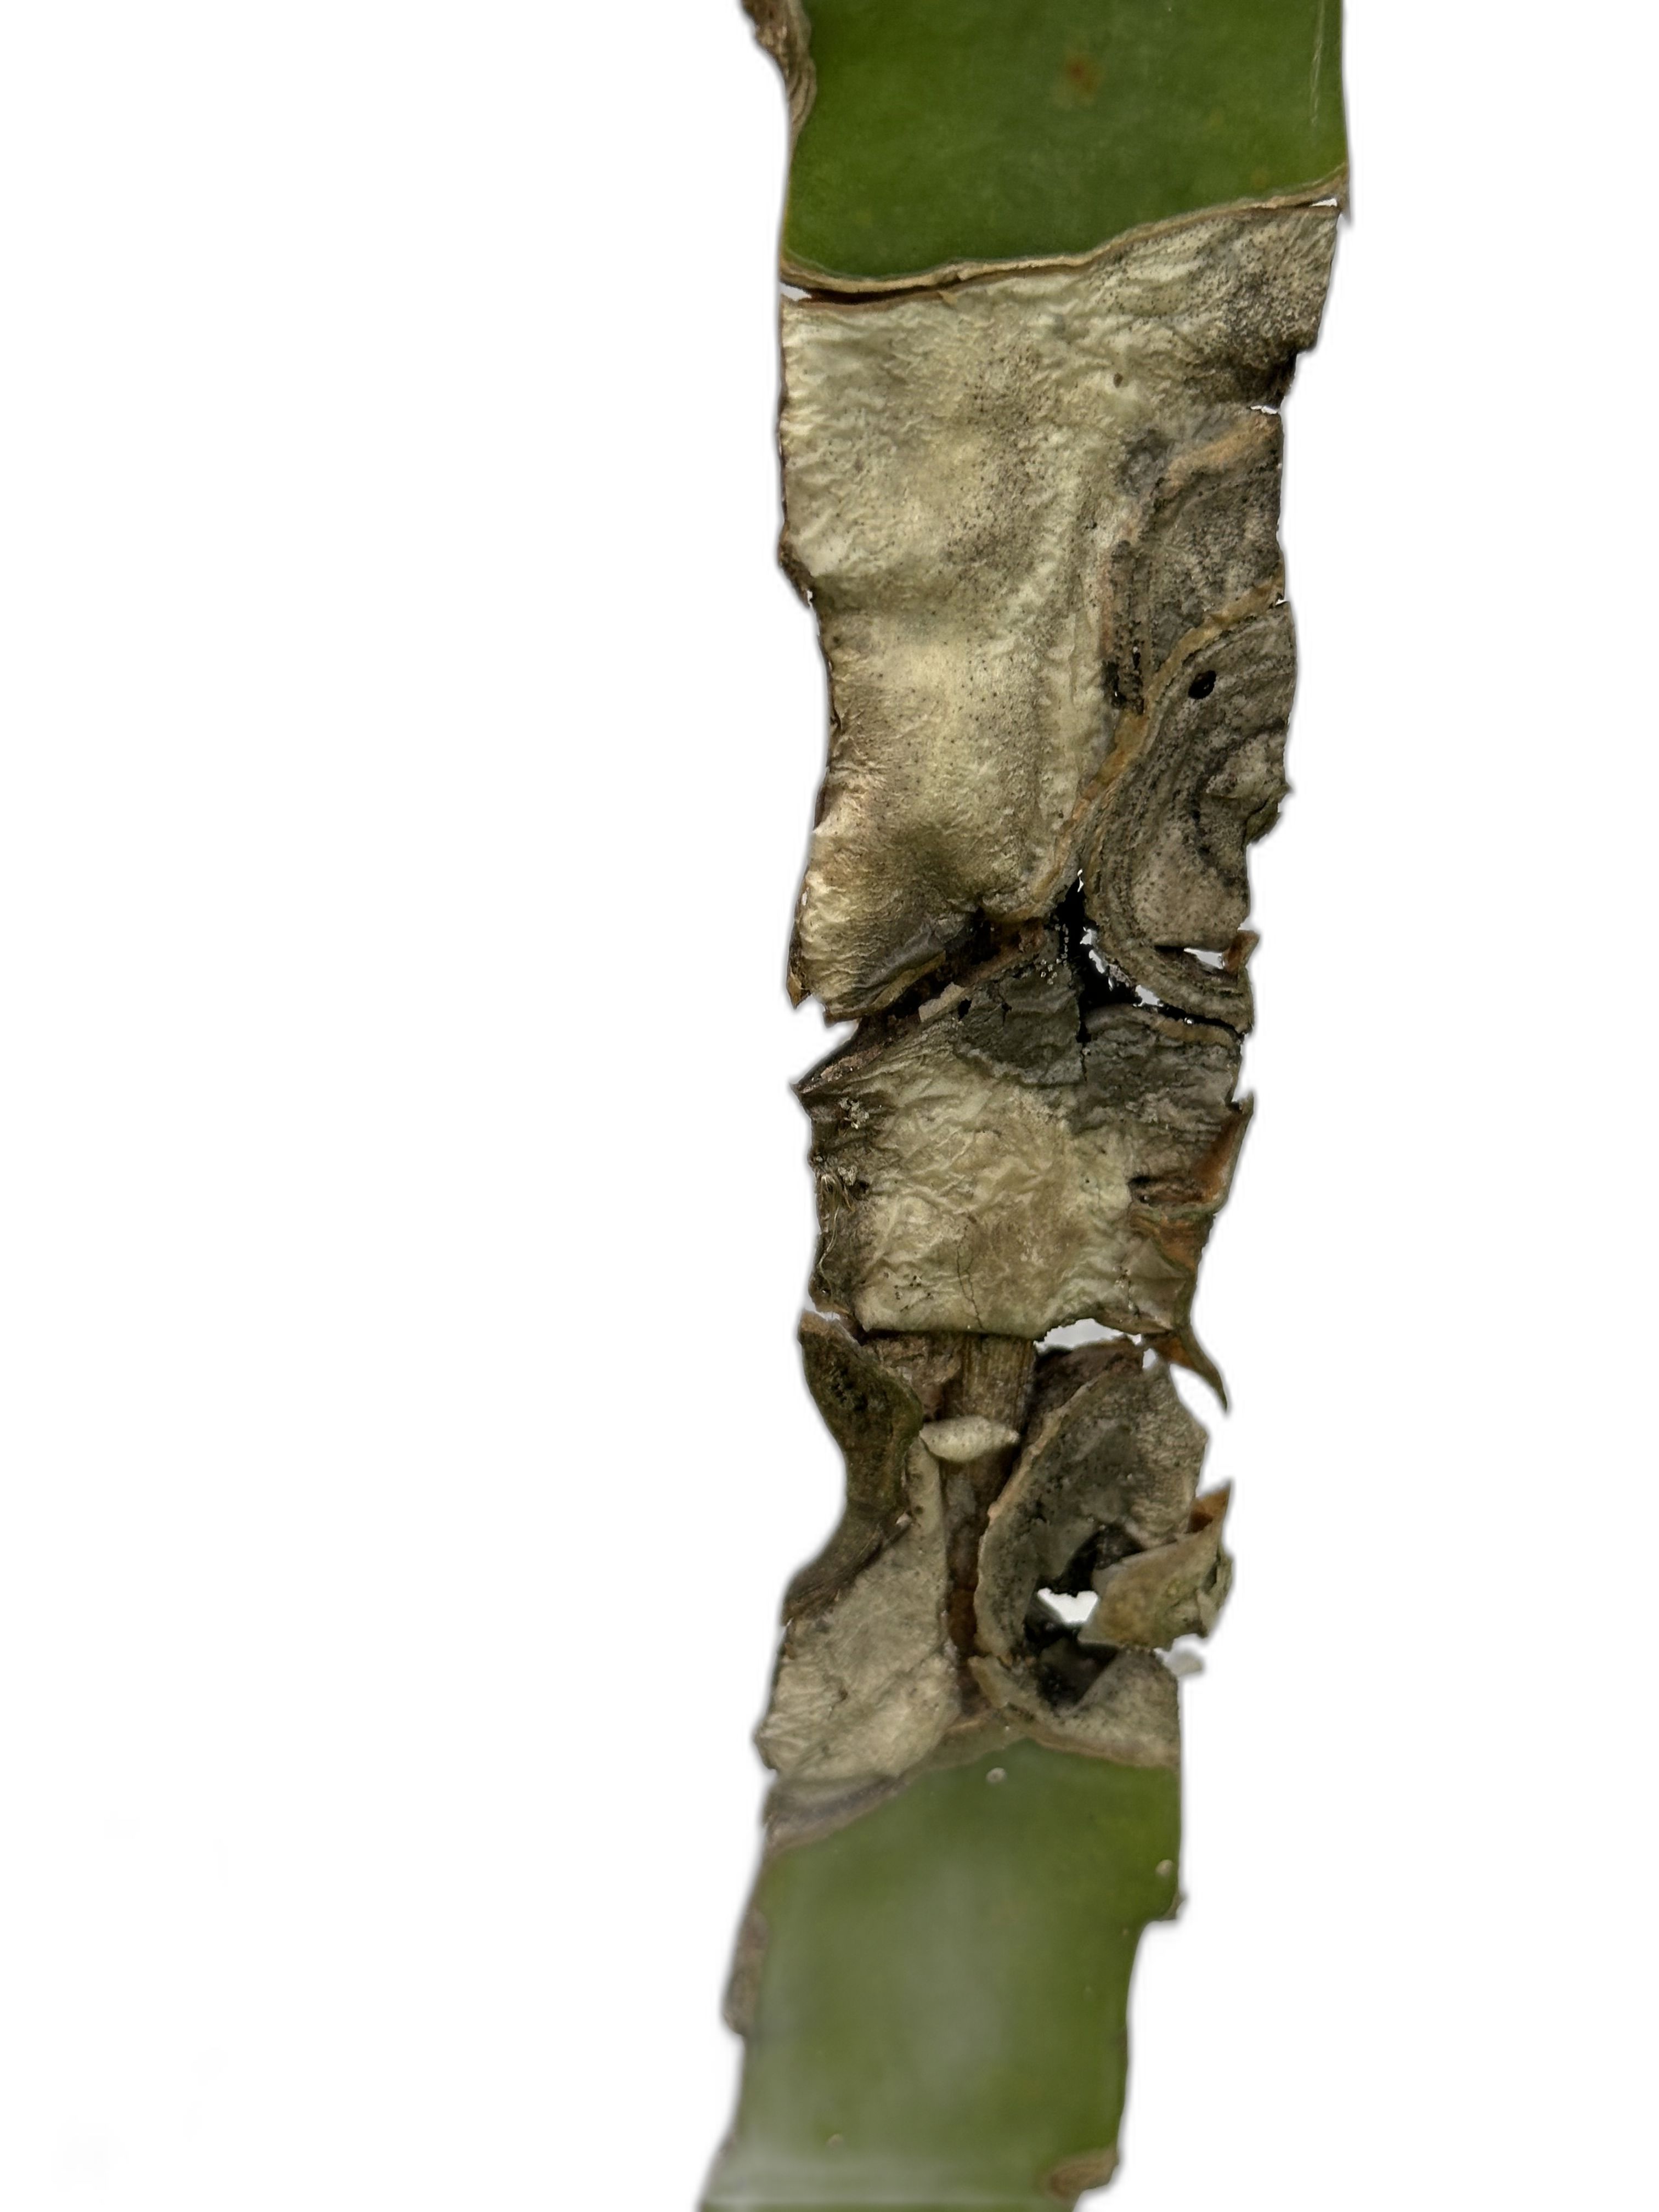
Label: Bad leaf